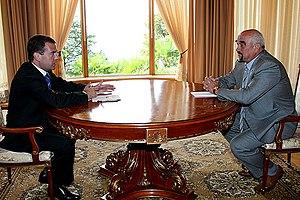
La géopolitique de la Russie est l'ensemble de la politique étrangère menée par l'État russe, la Russie, depuis la fin du XXᵉ siècle. Déjà amorcé durant le second mandat de Boris Eltsine et poursuivi de manière plus significative par son successeur Vladimir Poutine, le redressement de la diplomatie russe, après la période de confusion à la suite du démembrement de l'Union soviétique, s'est surtout basé sur un réalisme politique dont les principales préoccupations se rapportent aux intérêts nationaux de la Russie. La volonté des dirigeants russes de retrouver l'ancien prestige de leur pays comme superpuissance est l'un des points les plus marquants en ce début de XXIᵉ siècle.